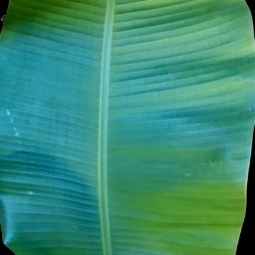
Label: Healthy